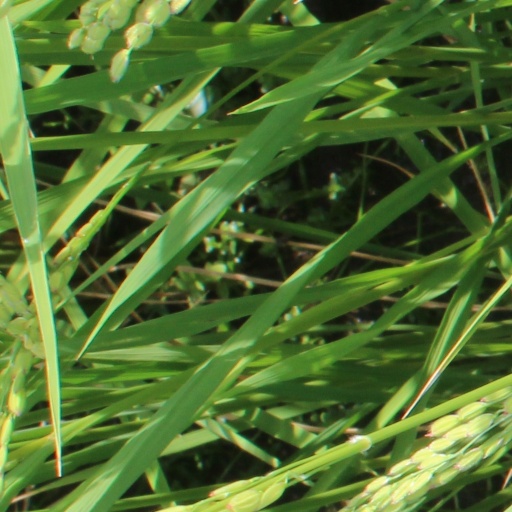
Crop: rice